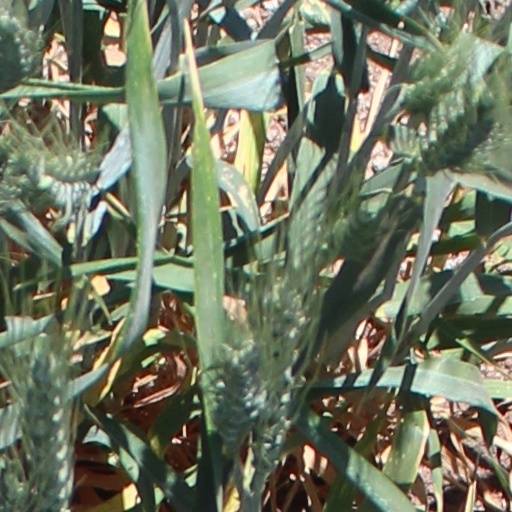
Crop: wheat